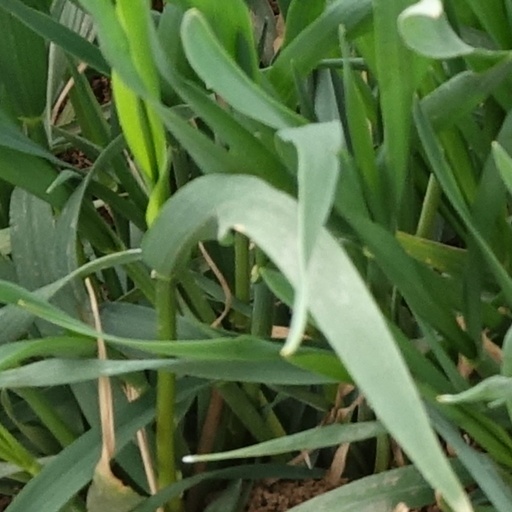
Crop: wheat